Tyburnia

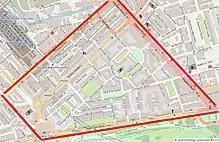
Tyburnia on a modern street map. Northern and western edges approximate. Hyde Park lies to the south.

Tyburnia is an area in Paddington, London, originally developed following an 1824 masterplan drawn up by Samuel Pepys Cockerell (1753–1827) to redevelop the historic lands of the Bishop of London, known as the Tyburn Estate, into a residential area to rival Belgravia. Tyburnia was the first part of Paddington to be developed.